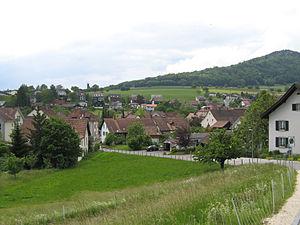
Erlinsbach est une commune suisse du canton d'Argovie, située dans le district d'Aarau.